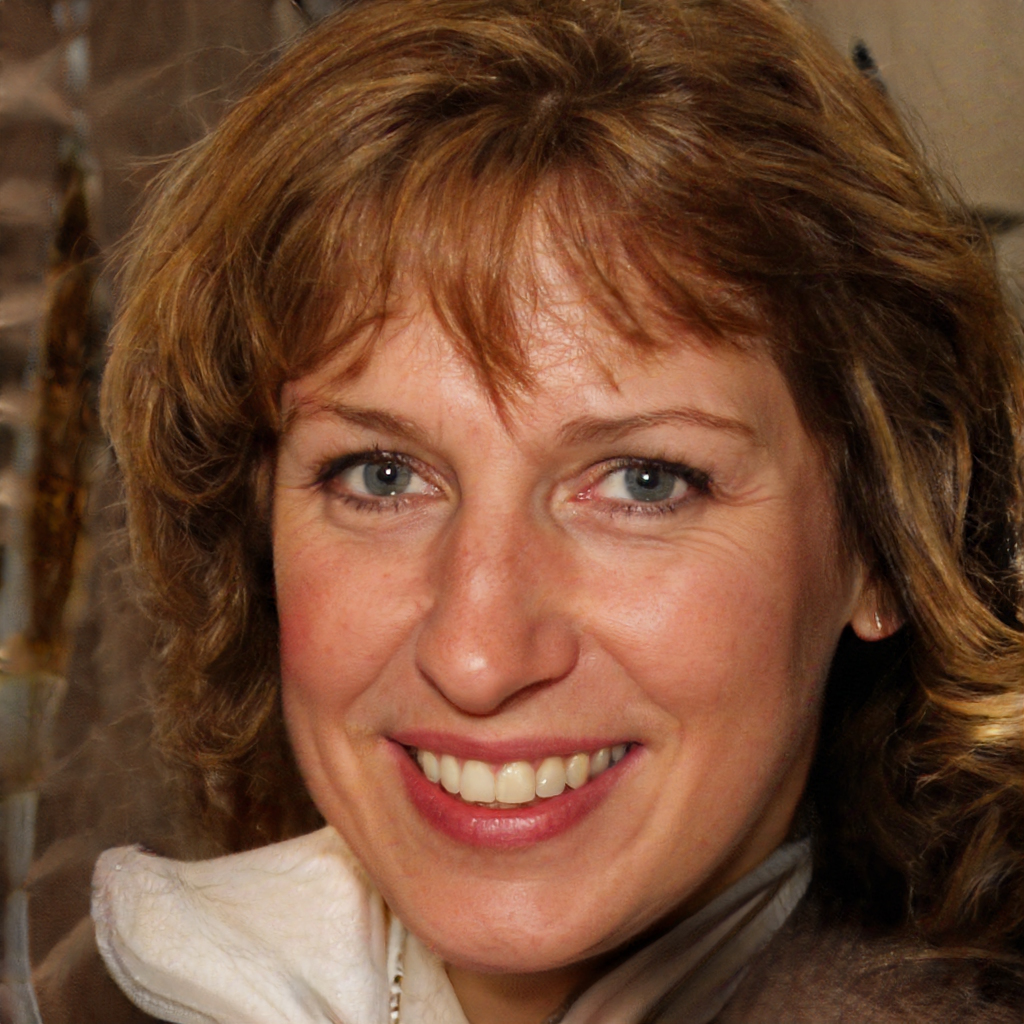
Portrait style: Real Portrait